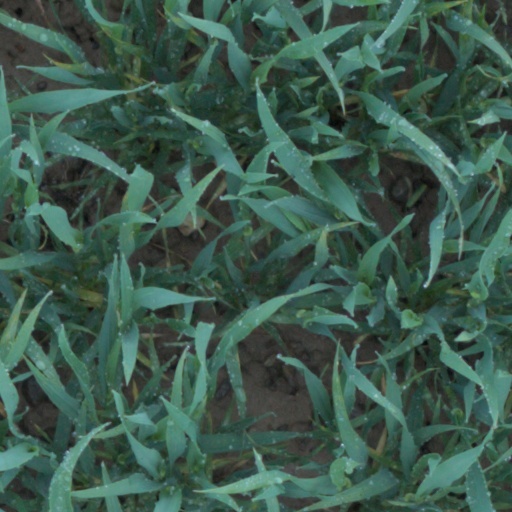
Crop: wheat